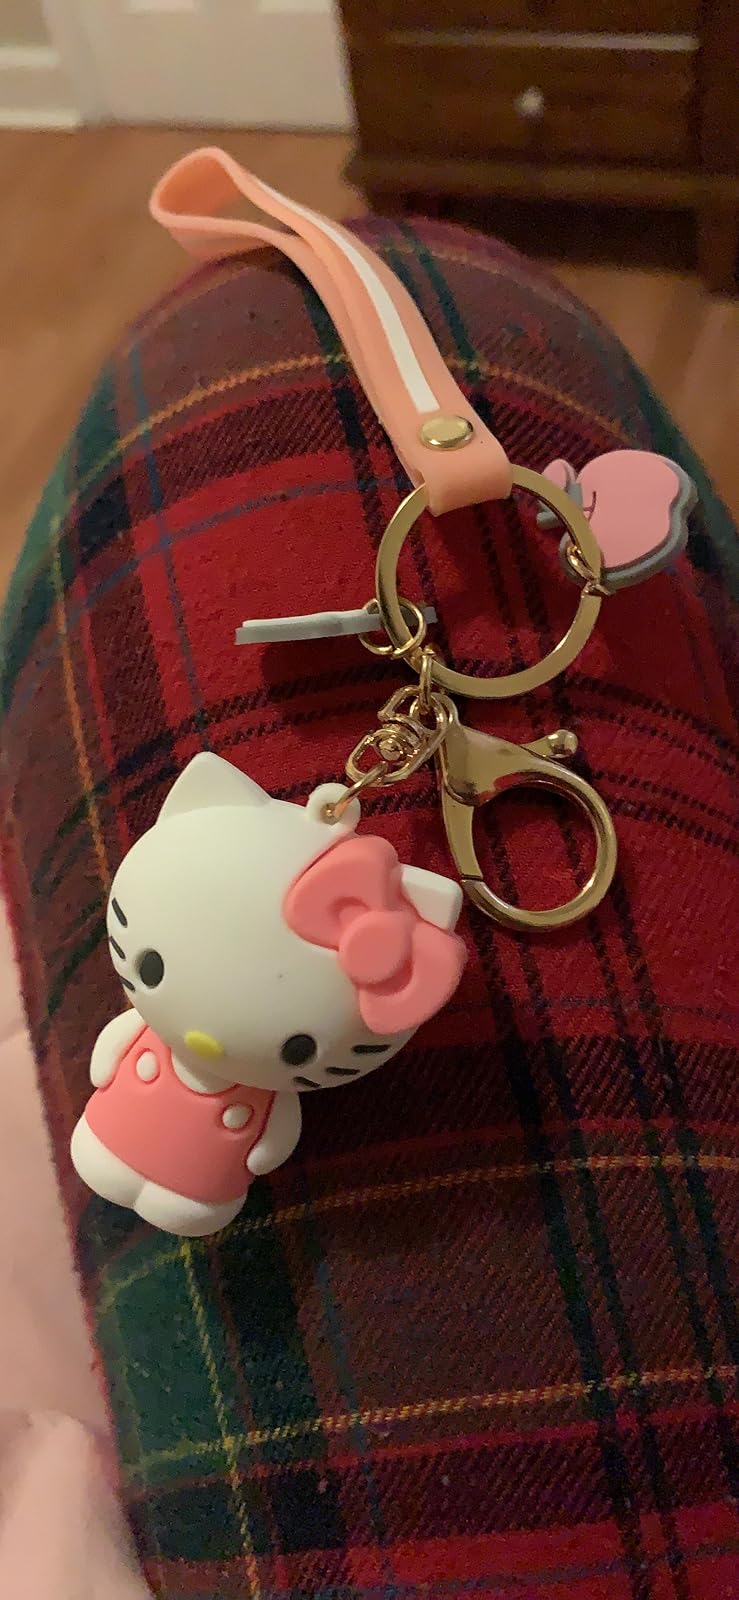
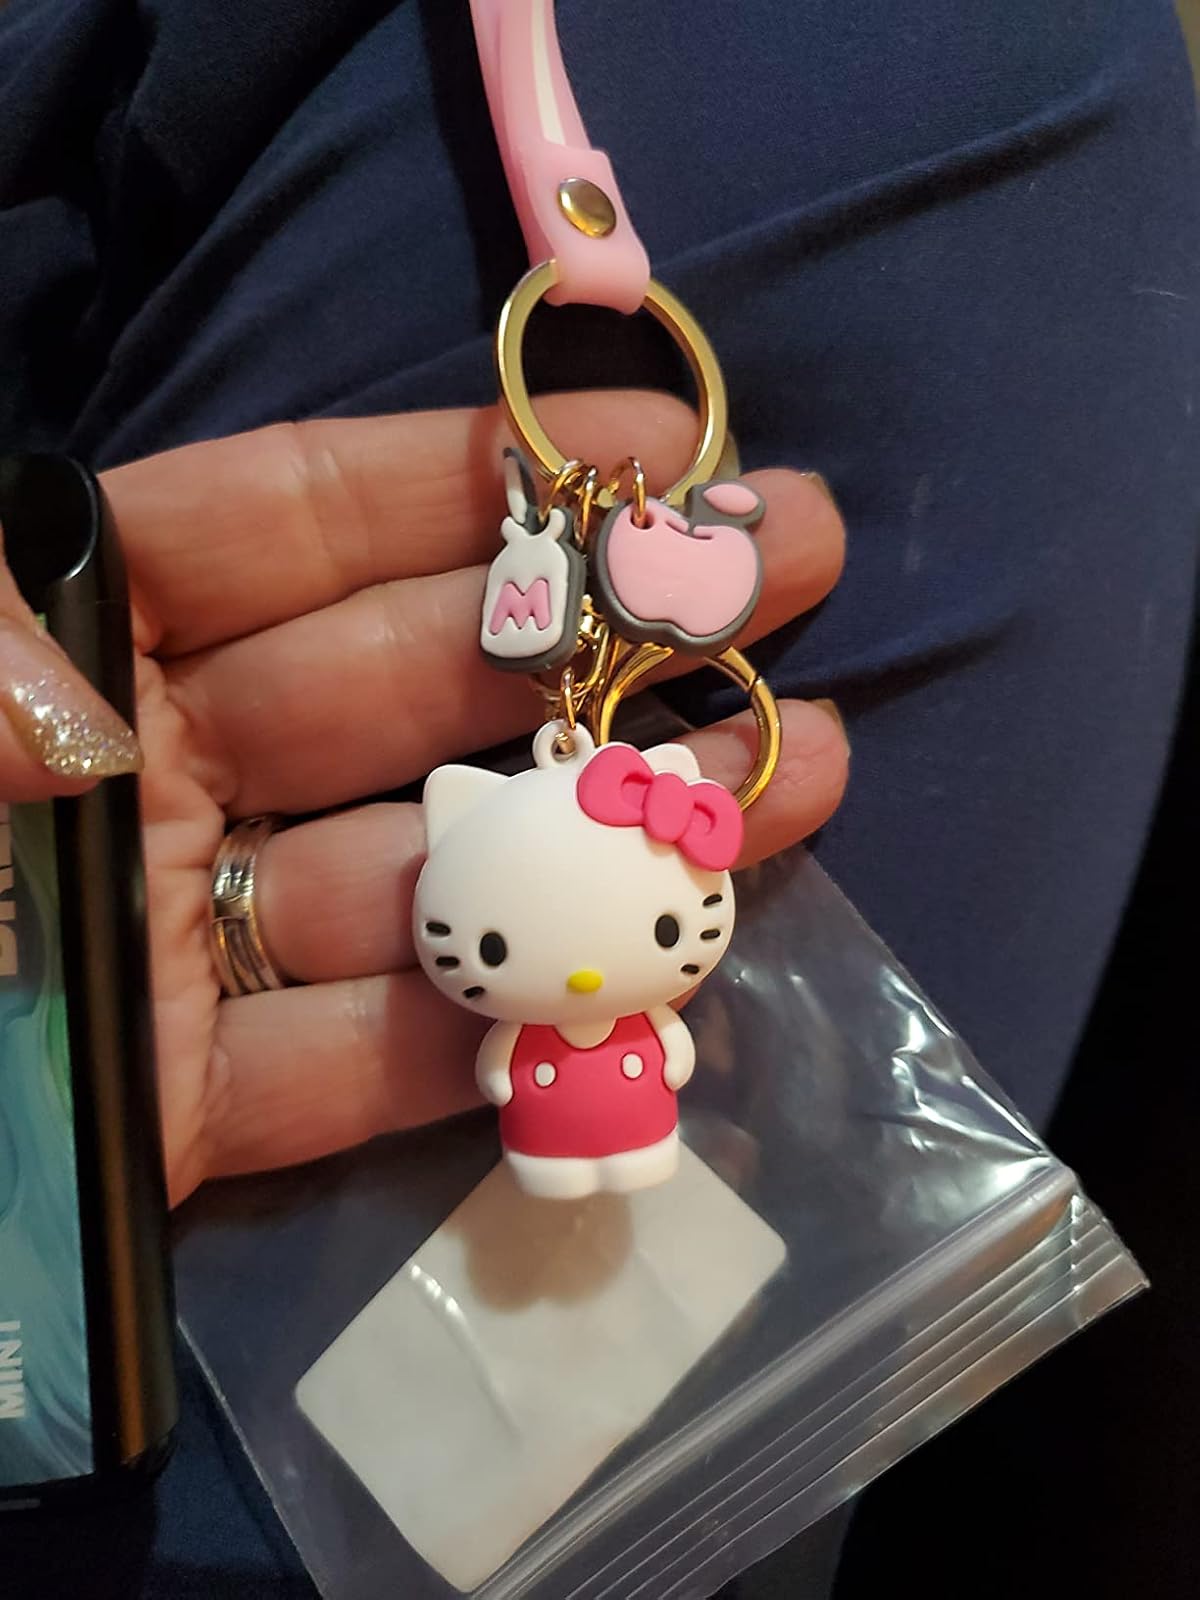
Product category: accessories_keychain
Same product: no